Mining in Afghanistan

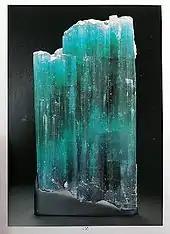
Elbaite from Nangarhar Province

Afghanistan has abundant non-fuel mineral resources, including both known and potential deposits of a wide variety of minerals ranging from copper, iron, and sulfur to bauxite, lithium, and rare-earth elements. It was announced in 2010 that about $1 trillion in untapped mineral deposits were identified in Afghanistan, enough to fundamentally alter the Afghan economy. According to other reports the total mineral riches of Afghanistan may be worth over $3 trillion US dollars. "The previously unknown deposits — including huge veins of iron, copper, cobalt, gold, and critical industrial metals like lithium — are so big and include so many minerals that are essential to modern industry that Afghanistan could eventually be transformed into one of the most important mining centers in the world". Ghazni Province may hold the world's largest lithium reserves. The deposits were described in the USGS report on Afghanistan in 2007. Afghan President Hamid Karzai remarked ""Whereas Saudi Arabia is the oil capital of the world, Afghanistan will be the lithium capital of the world."" Afghanistan invited 200 global companies for the development of its mines.